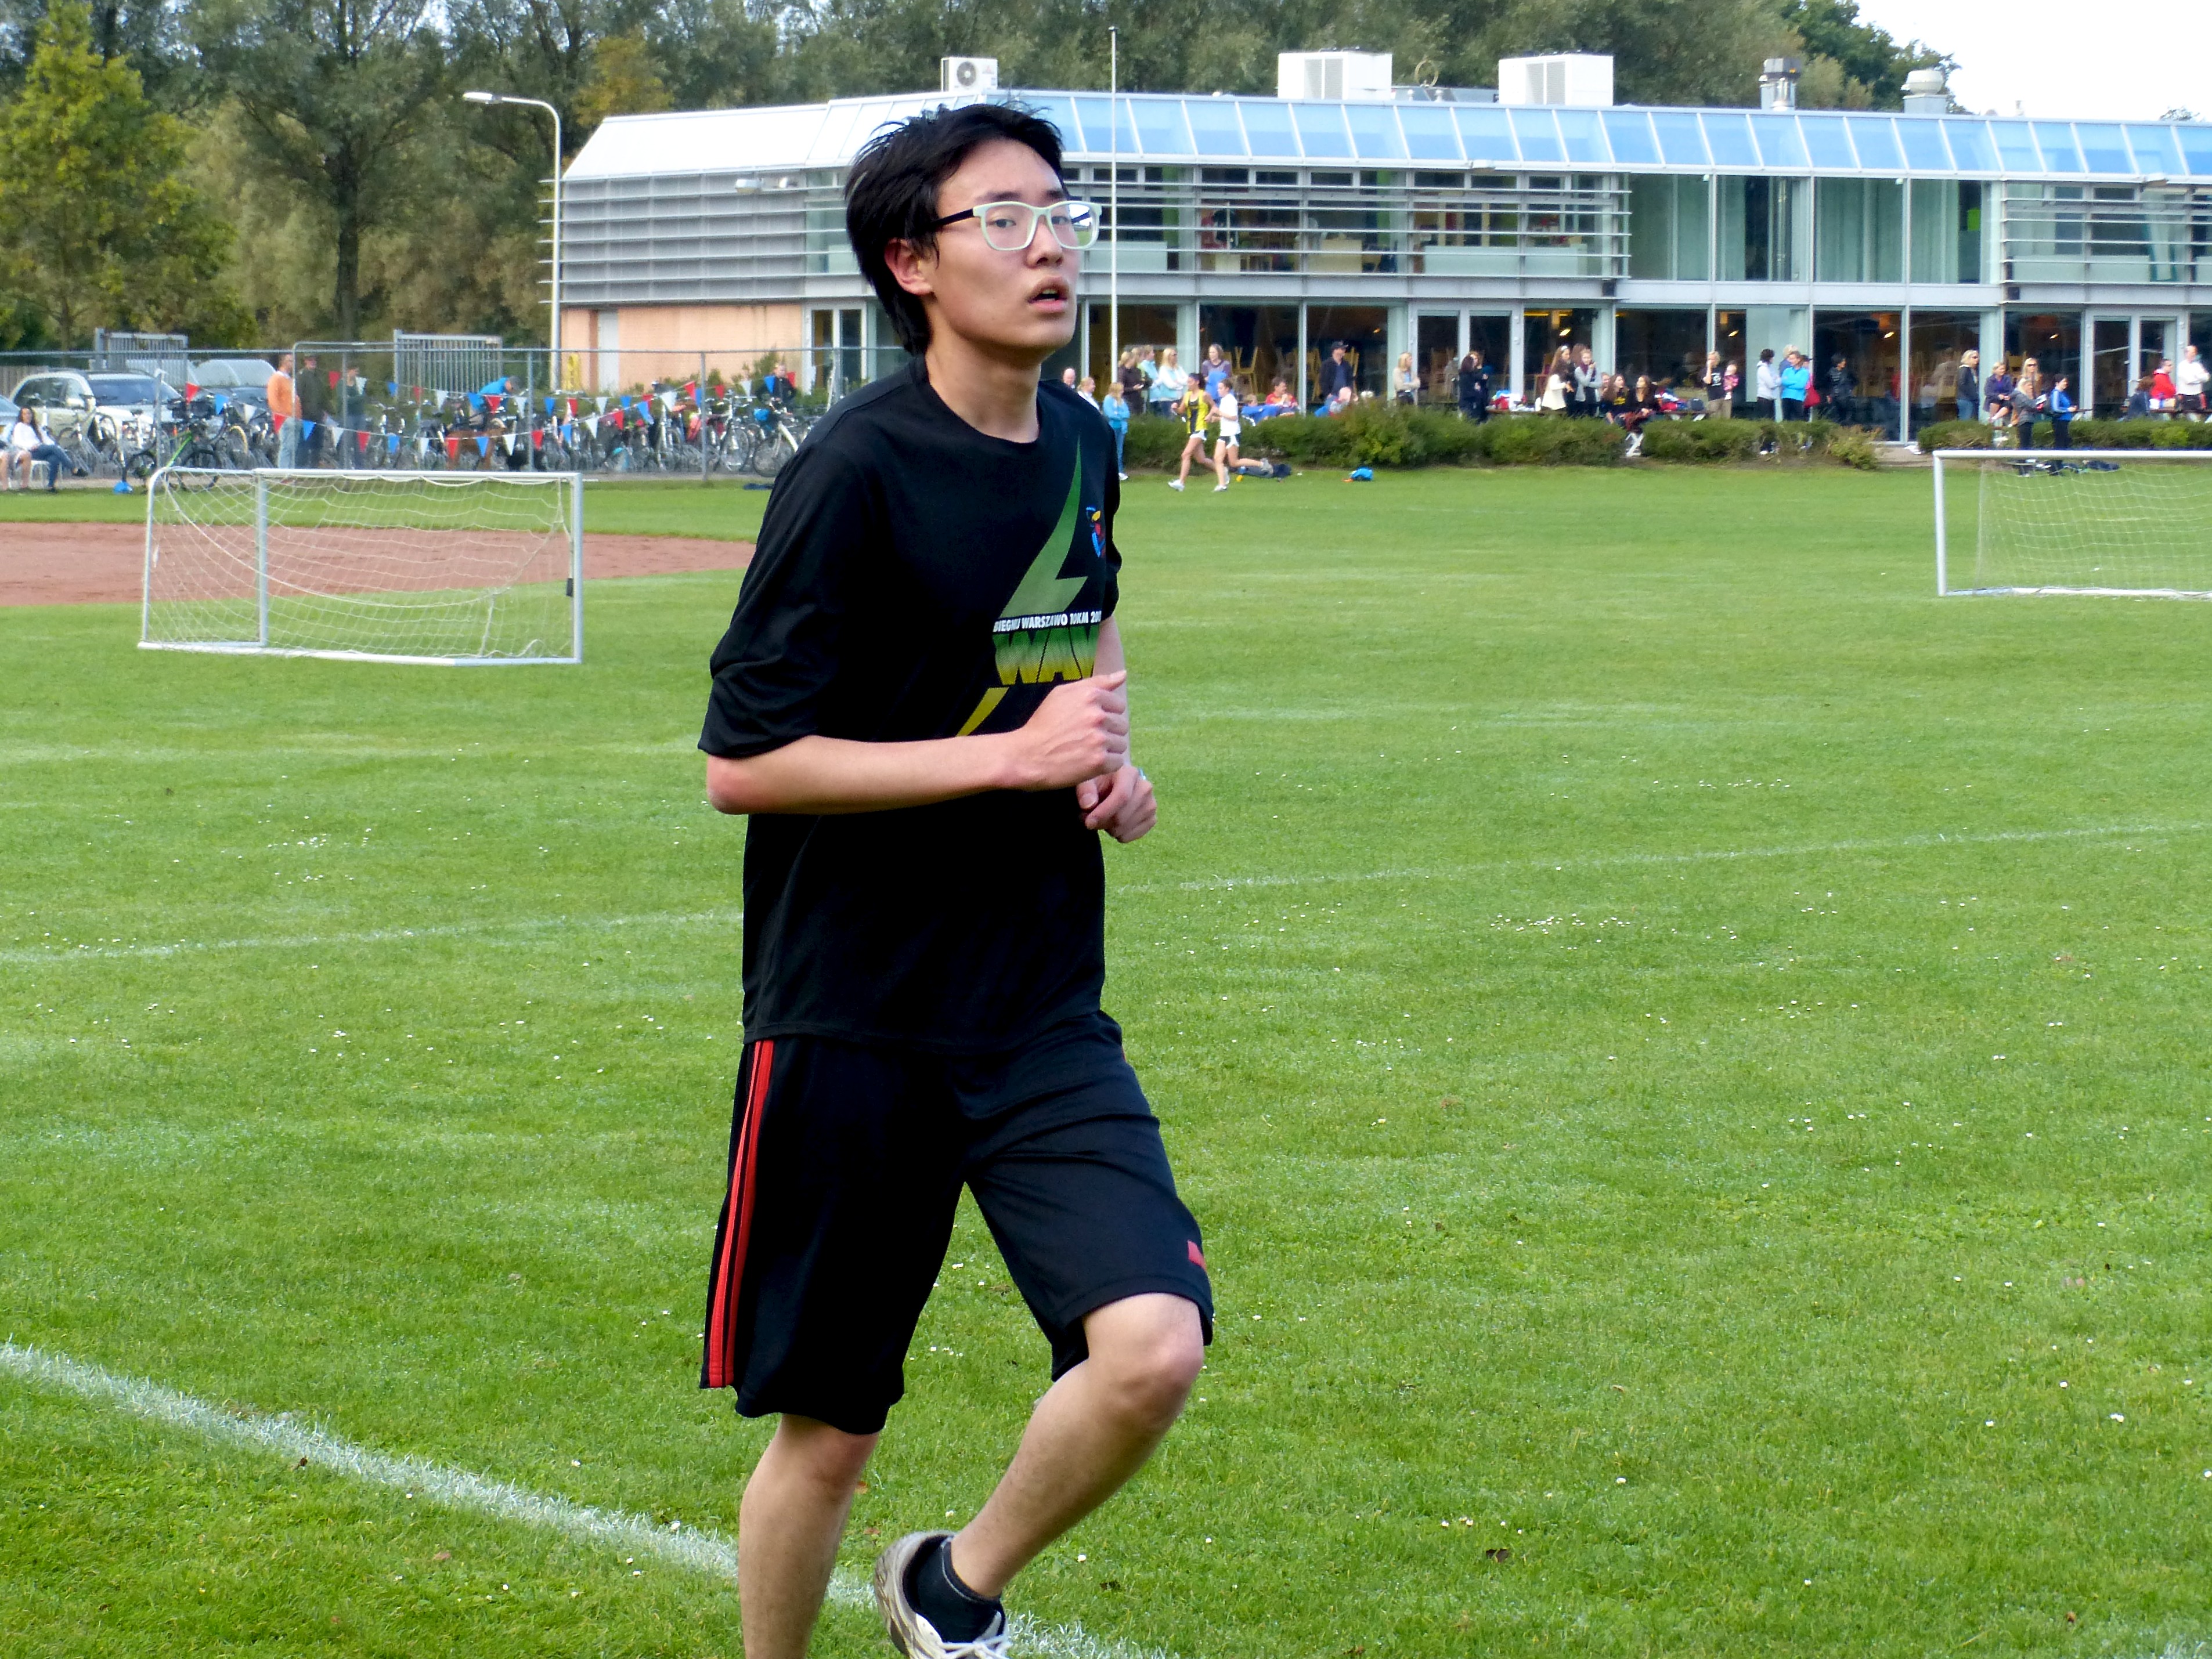
run, country, soccer, runner, cross, ash, player, hague, 2013, american, sports, school, tournament, kick, competition event